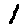
Label: 1